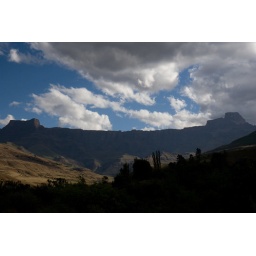
the Amphitheatre is a rock wall about 5km in length &amp;amp; 1km in height between the Sentinel &amp;amp; Eastern Buttress